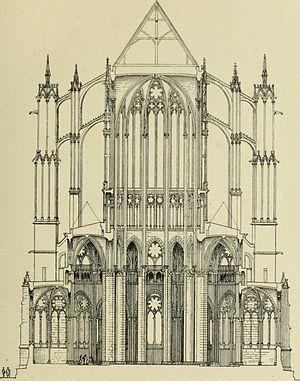
La cathédrale Saint-Pierre de Beauvais est une église catholique située à Beauvais, dans le département français de l'Oise en région Hauts-de-France. Elle est la cathédrale du diocèse de Beauvais.
L'architecture est l'art majeur de concevoir des espaces et de bâtir des édifices, en respectant des règles de construction empiriques ou scientifiques, ainsi que des concepts esthétiques, classiques ou nouveaux, de forme et d'agencement d'espace, en y incluant les aspects sociaux et environnementaux liés à la fonction de l'édifice et à son intégration dans son environnement, quelle que soit cette fonction : habitable, sépulcrale, rituelle, institutionnelle, religieuse, défensive, artisanale, commerciale, scientifique, signalétique, muséale, industrielle, monumentale, décorative, paysagère, voire purement artistique.